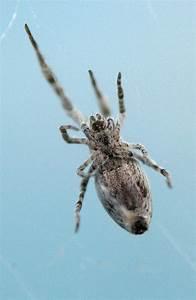
spider